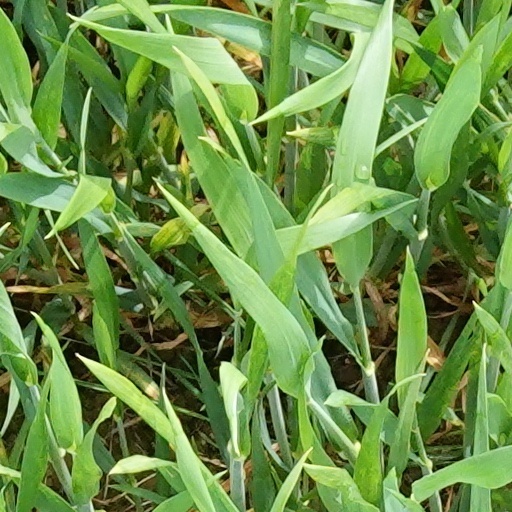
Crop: wheat